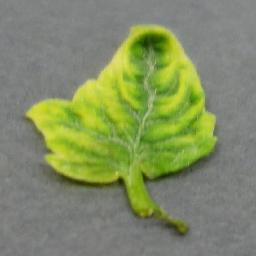
Label: Tomato___Tomato_Yellow_Leaf_Curl_Virus